Fontenelle Apartments

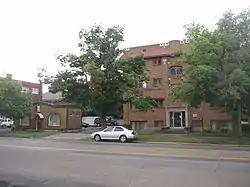
The building in 2009

Fontenelle Apartments is a historic three-story building in Ogden, Utah. It was built in 1924-1927 by the McGregor Bros. Construction Company, and designed in the Spanish Colonial Revival and Prairie School styles. It has been listed on the National Register of Historic Places since December 31, 1987.